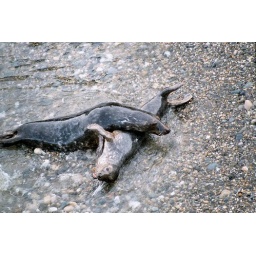
wild seals at wicklow head play and flirt in the water and on the pebble beach at Wicklow head in October.